Pets in South Korea

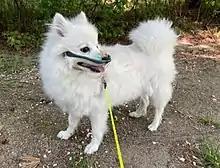
A transparent muzzle

Dog bite injuries are rising in South Korea. To mitigate this, the South Korean government mandated that dogs categorized as "ferocious" over the age of three months must wear muzzles in accordance with Article 1-2 of the Enforcement Rules of the Animal Protection Act. These breeds are also prohibited from visiting preschools, daycare centers, elementary schools, middle schools, and high schools under (Id. new art. 13–3). Aggressive dog owners are required to attend education courses to prevent their dog from accessing restricted areas. If owners are found in violation of this, they will be fined between and 3 million for the first, second, and third violations. To further mitigate such incidents, the government also recommended on February 12, 2021, that owners of aggressive dogs should take out insurance. Ferocious dog insurance covers per victim's death, per victim injury, and more than per case if another animal is injured or killed.